37th Flying Training Squadron

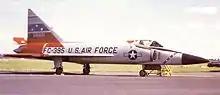
37th Fighter-Interceptor Squadron F-102 Delta Dagger

In August 1955 ADC implemented Project Arrow, which was designed to bring back on the active list the fighter units that had compiled memorable records in the two world wars. As part of this project, the squadron's headquarters of World War II was reactivated. The 14th Fighter Group (Air Defense) assumed the mission, personnel, and equipment of the 517th Air Defense Group, which was simultaneously inactivated. The squadron upgraded to AIM-4 Falcon armed Convair F-102 Delta Daggers in December 1957. These aircraft were supersonic and equipped with data link for interception control through the Semi-Automatic Ground Environment system. In June 1960, the Air Force terminated its active duty presence at Ethan Allen and the squadron and its parent group were inactivated.